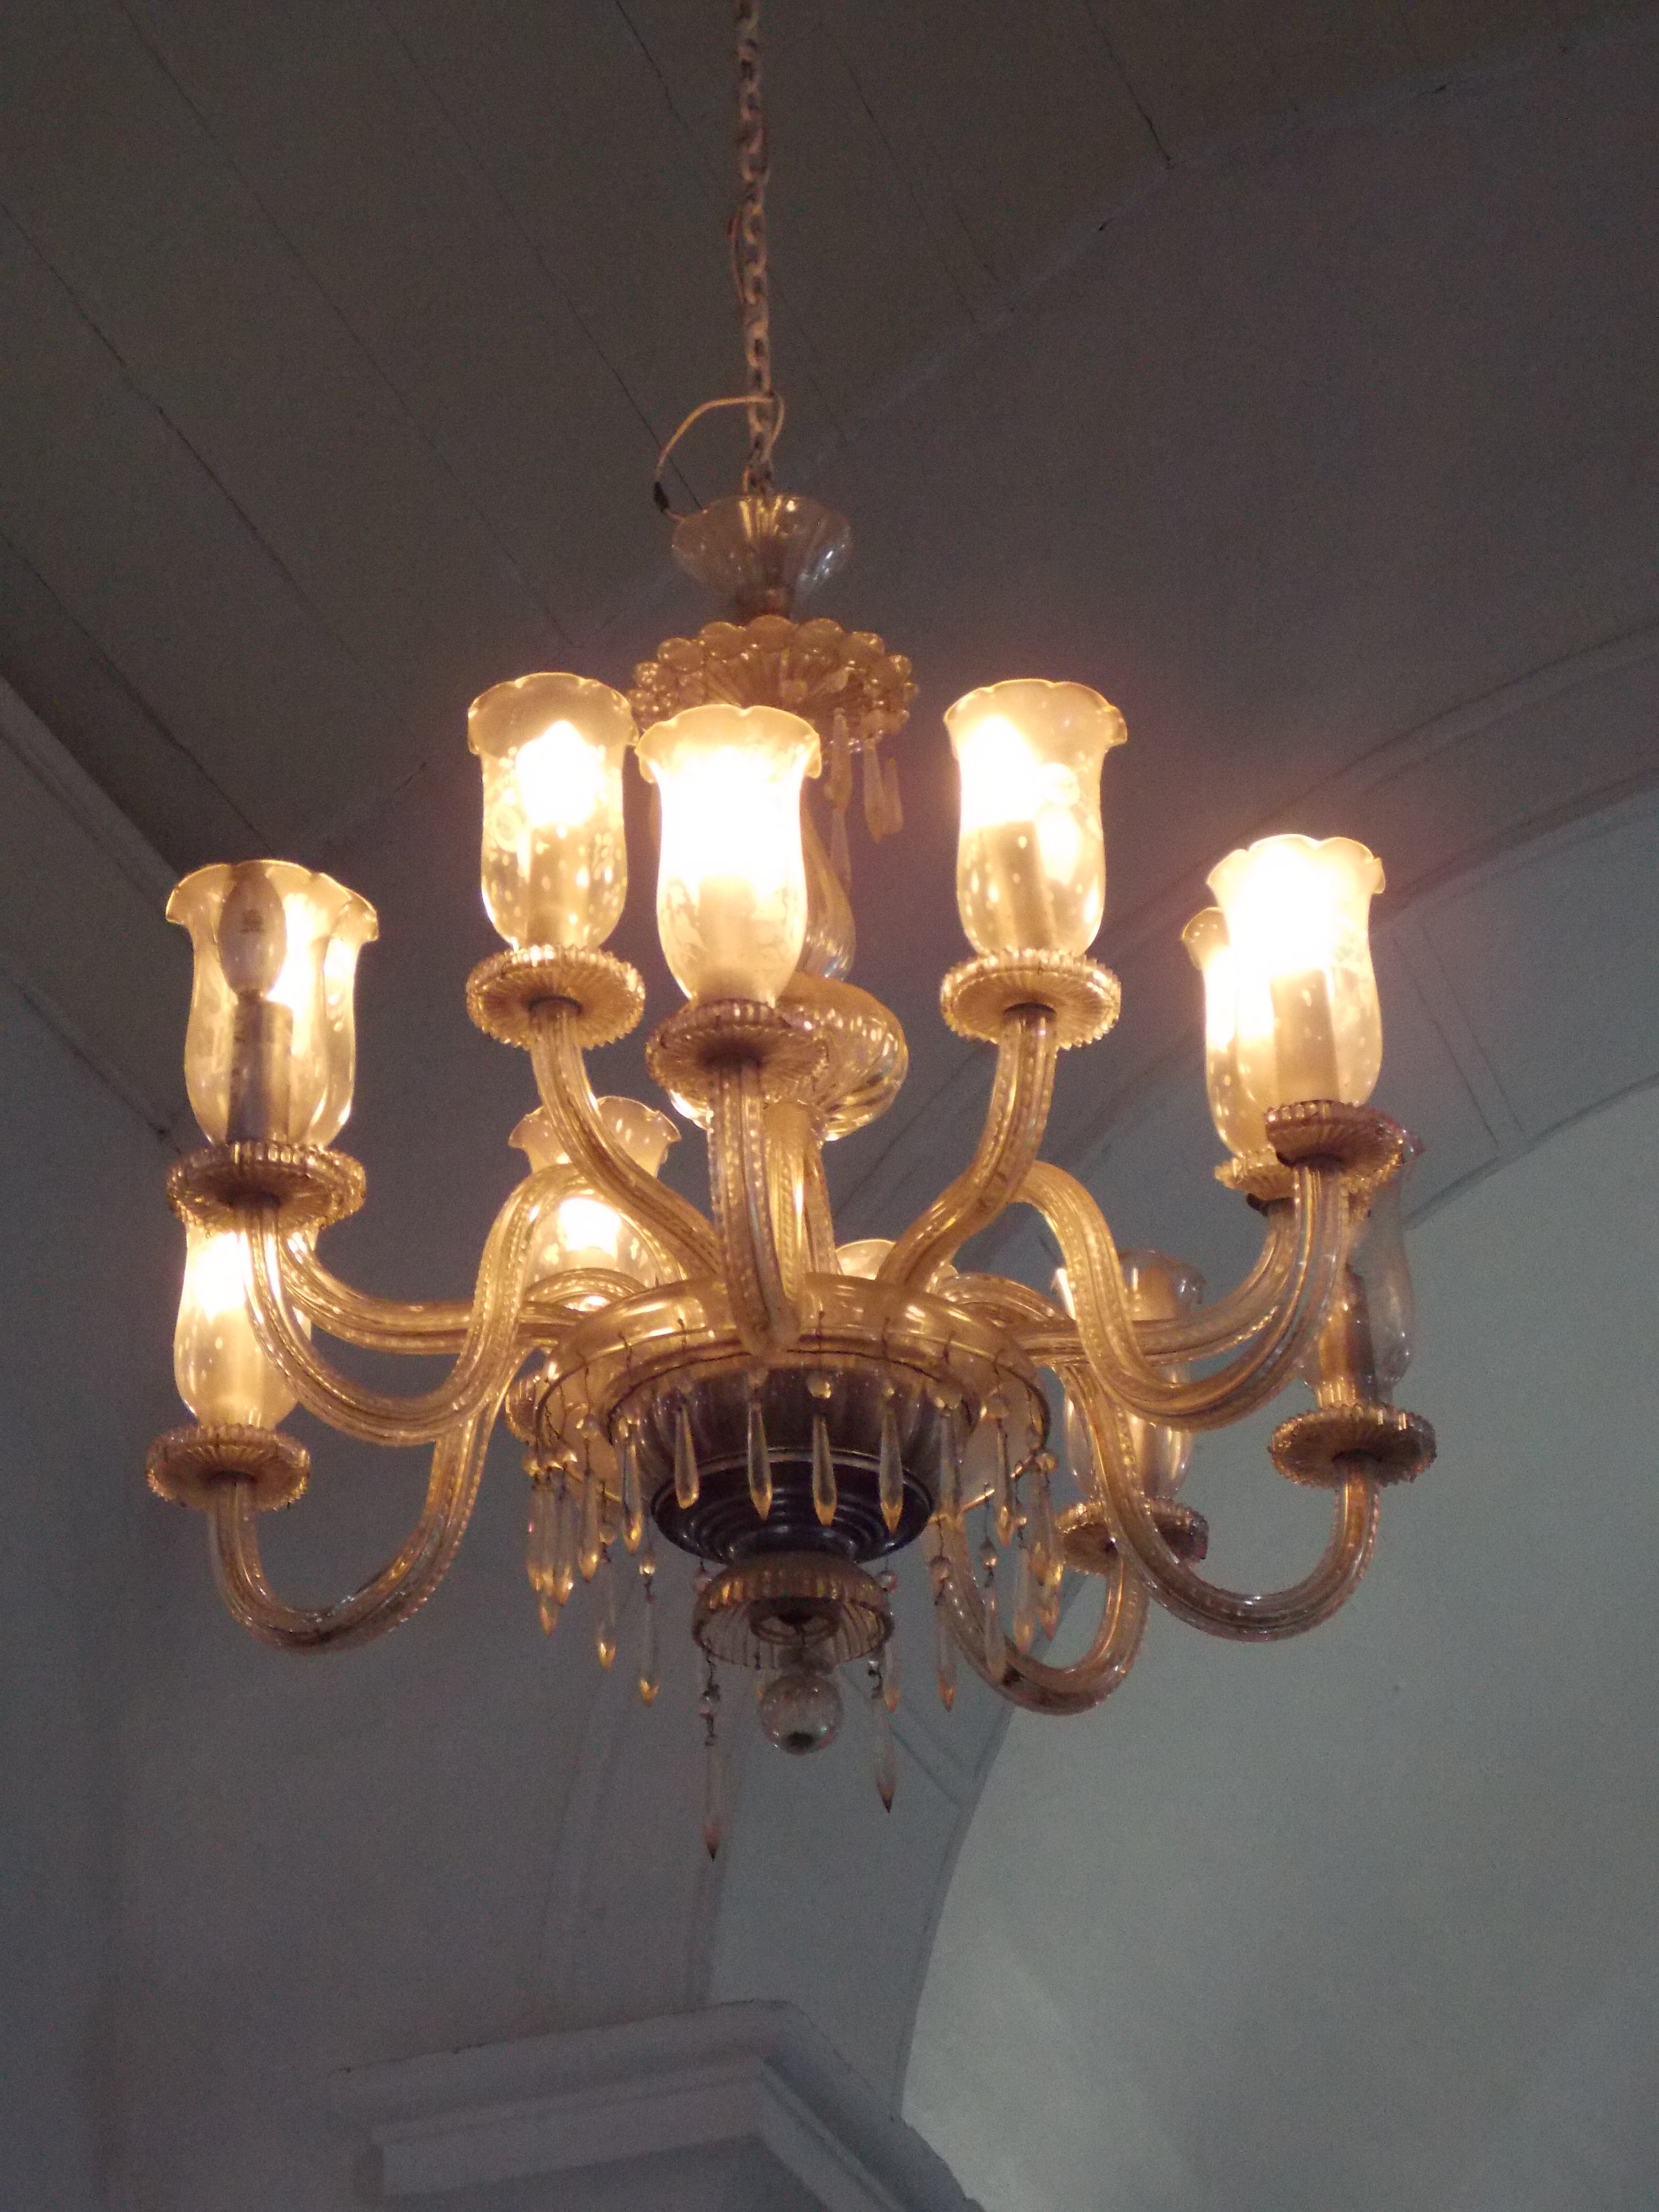
interior, ceiling, decoration, church, lamp, lighting, decor, light fixture, chandelier, sconce